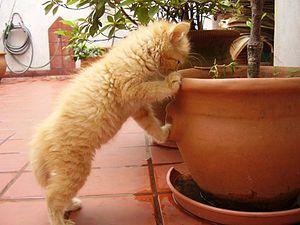
La curiosité est une attitude de disponibilité et/ou d'intérêt à l'égard d'un sujet ou d'un phénomène donné. Elle peut être un trait de caractère, présente en toute occasion, ou se manifester dans des circonstances particulières.